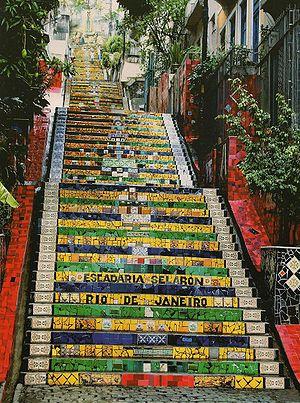
L'escalier Selarón, connu en portugais sous les noms d'Escadaria Selarón ou d'Escadaria do Convento de Santa Teresa, est une voie publique en escalier à Rio de Janeiro, au Brésil.
Jorge Selarón était un artiste peintre et céramiste chilien.